Kaihere

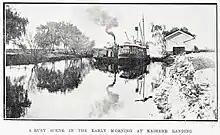
1922 steamers at Kaihere Landing

A telemetry box on SH27, south of Kaihere recorded average traffic up by 31% in the decade 2008 to 2017, from 3,965 to 5,182. 982 (19%) of those were heavy vehicles, mainly trucks.